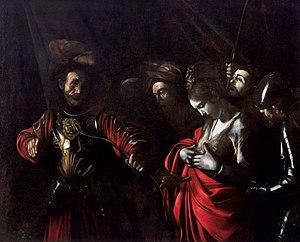
Attila, né aux alentours de 395 dans les plaines du Danube et mort en mars 453 dans la région de la Tisza dans l'Est de la Hongrie actuelle, fréquemment appelé Attila le Hun, est le souverain des Huns de 434 jusqu'à sa mort en mars 453. Il est aussi le chef d'un empire tribal composé de Huns, Ostrogoths, et Alains entre autres, sur le territoire de l'Europe centrale et orientale.